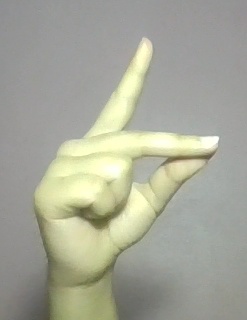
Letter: ta